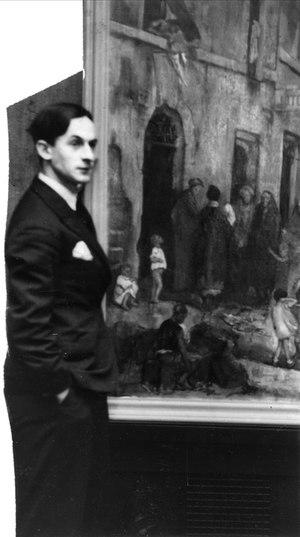
Chrix Dahl, né le 5 janvier 1906 à Kristiania et mort le 16 juin 1994 dans la même ville, est un peintre et illustrateur norvégien.